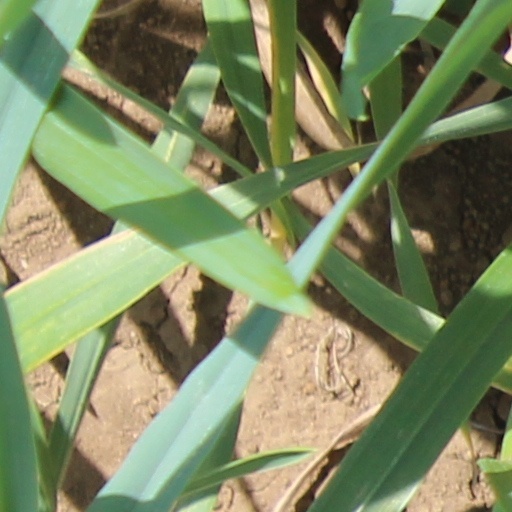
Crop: wheat